ChIA-PET

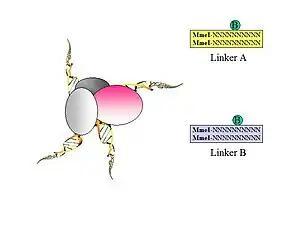
Figure 1. Biotinylated universal linkers with Mme1 restriction endonuclease sites are introduced.

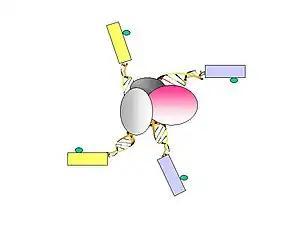
Figure 2. Biotinylated universal linkers are ligated to the free DNA ends.

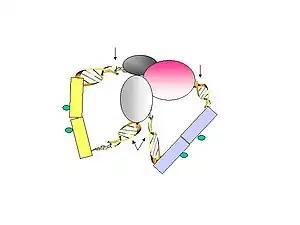
Figure 3. Ligation of linkers during proximity ligation.

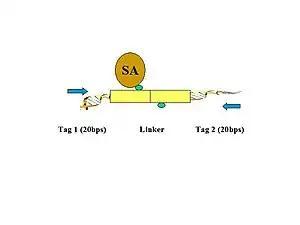
Figure 4. Pull down of biotinylated linkers by streptavidin-beads, and amplification of DNA tags.

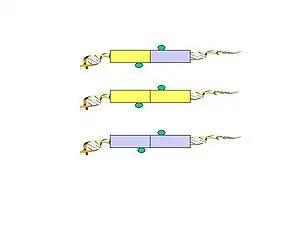
Figure 5. Conformations of universal linkers.

Self-ligated PET are used for identifying ChIP enriched sites because they provide the most reliable mapping (20 + 20 bit/s) to the reference genome.